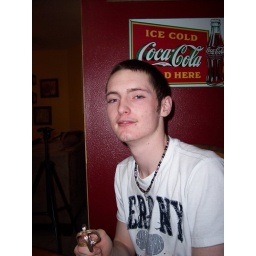
"I'm gonna be my fat ass on Flickr, eating out of a bowl by morning!"